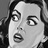
Emotion: surprise